Samuel Butler (poet)

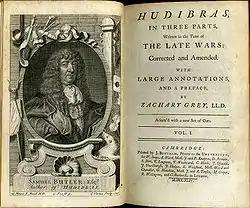
Frontispiece and titlepage of a 1744 illustrated and annotated edition of Butler's "Hudibras"

Despite the popularity of "Hudibras", Butler was not offered a place at Court. "Satyrical Witts disoblige whom they converse with; and consequently make to themselves many Enemies and few Friends; and this was his manner and case." However, Butler is thought to have been in the employment of the Duke of Buckingham in the summer of 1670, and accompanied him on a diplomatic mission to France. Butler also received financial support in the form of a grant from King Charles II.